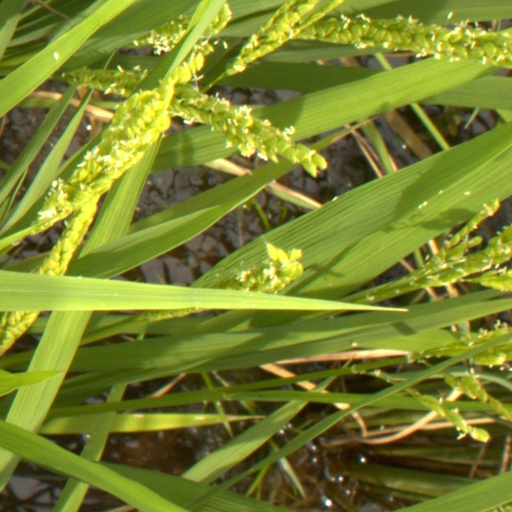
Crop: rice